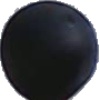
Label: Grape Blue 1